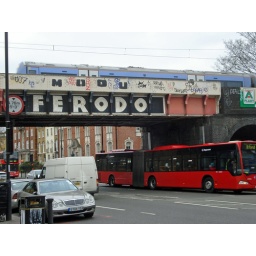
The last c2c train in old blue livery crosses the Bow Road bridge that almost no train ever crosses